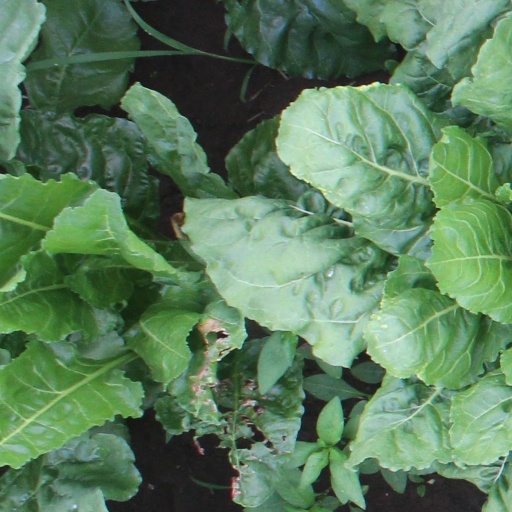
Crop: sugar beet